Saint-Jean-du-Maroni

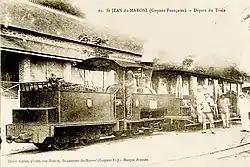
Train at St Jean-du-Maroni (1900)

Between 1890 and 1897, a 16 kilometre Decauville railway was constructed between Saint-Laurent-du-Maroni and Saint-Jean-du-Maroni. The railway was abandoned after the penal camps closed.